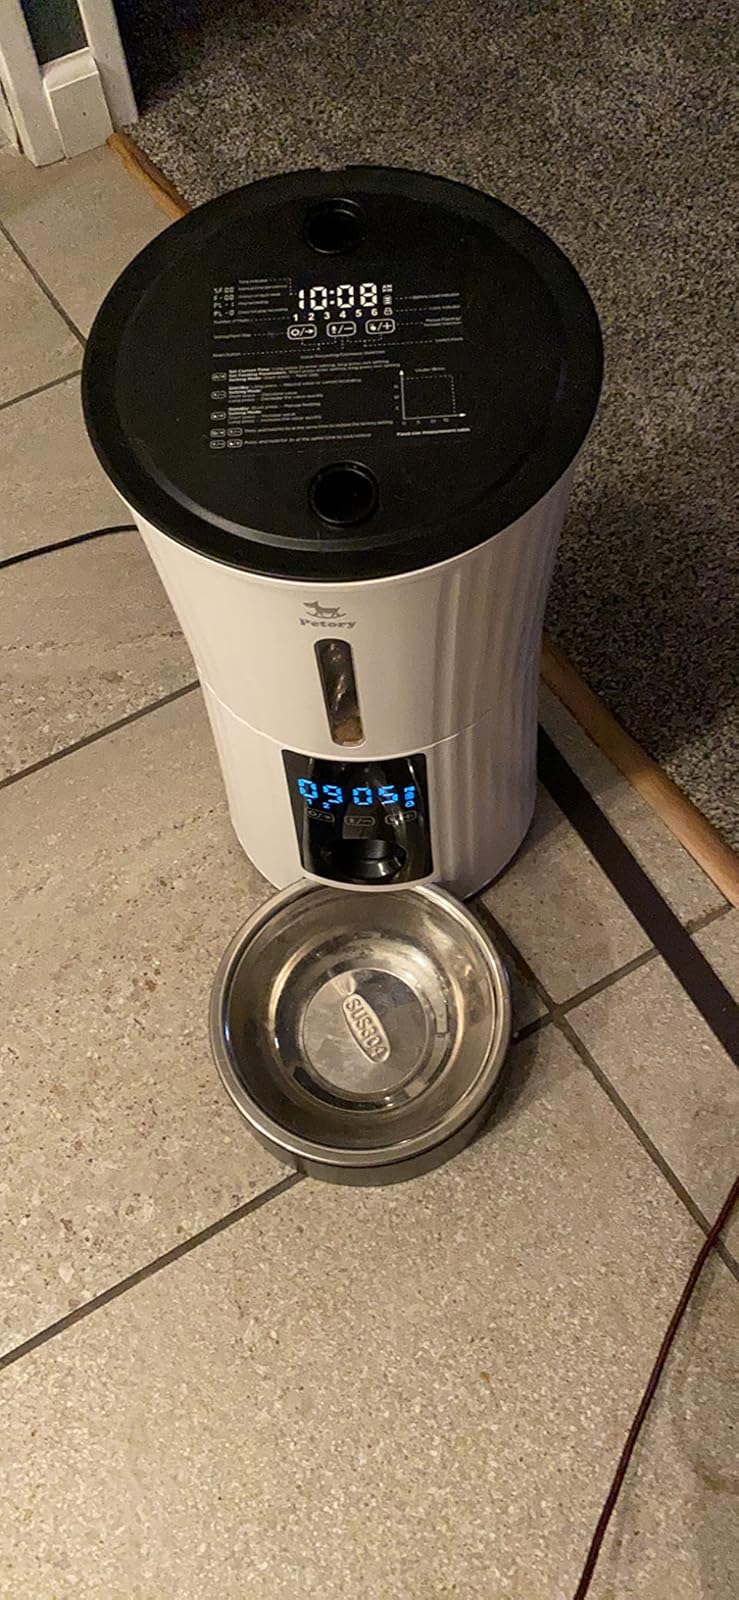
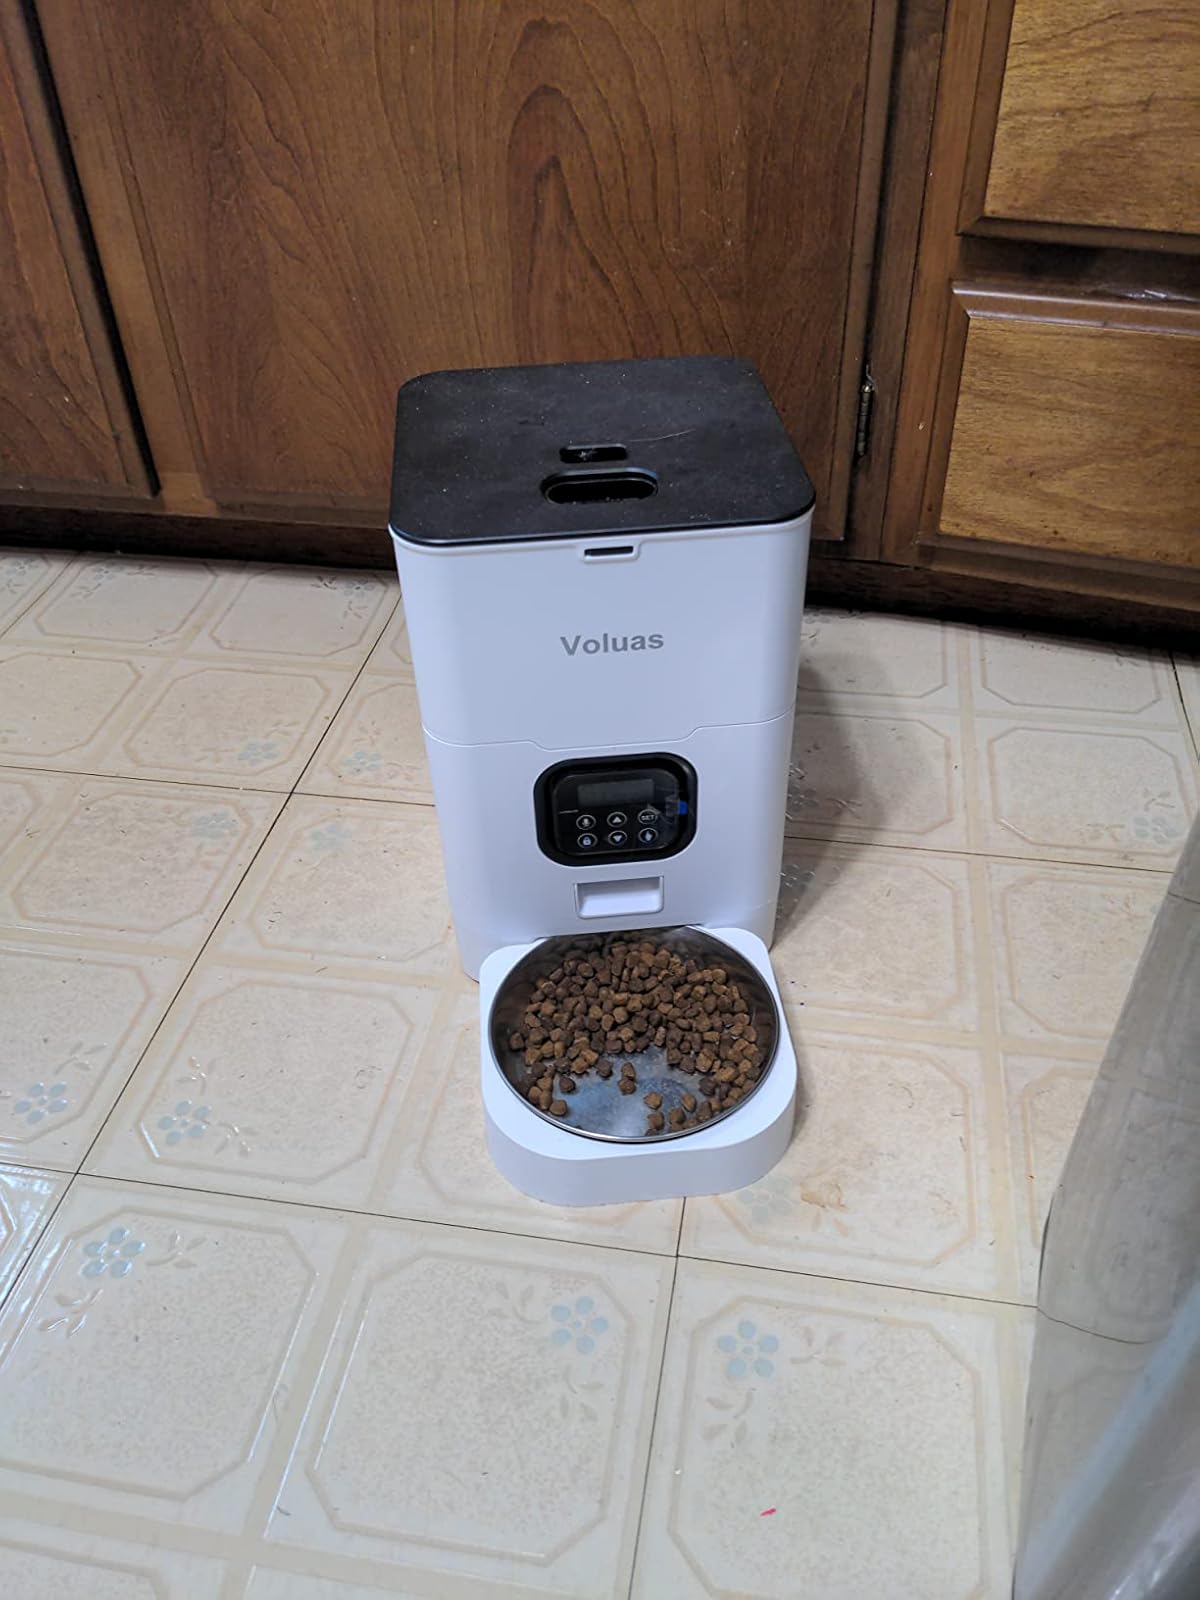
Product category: items_feeder
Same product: no